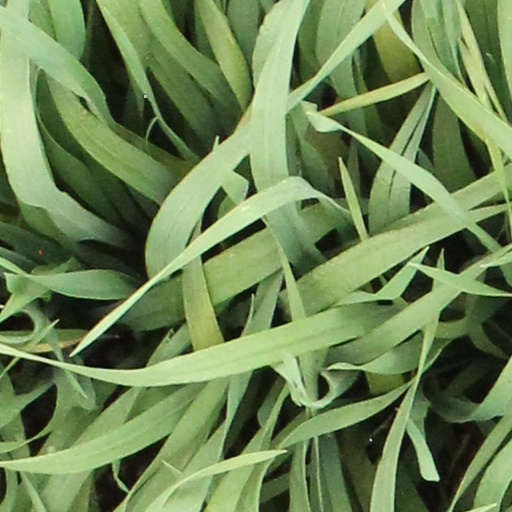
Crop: wheat